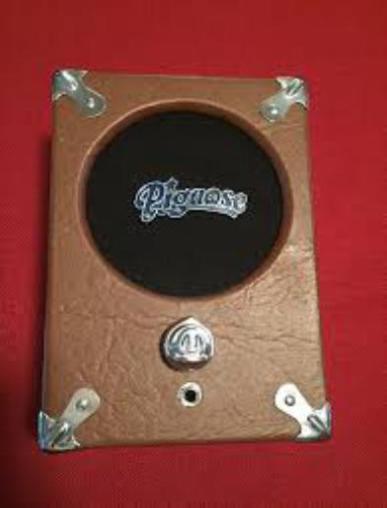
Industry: Electronic